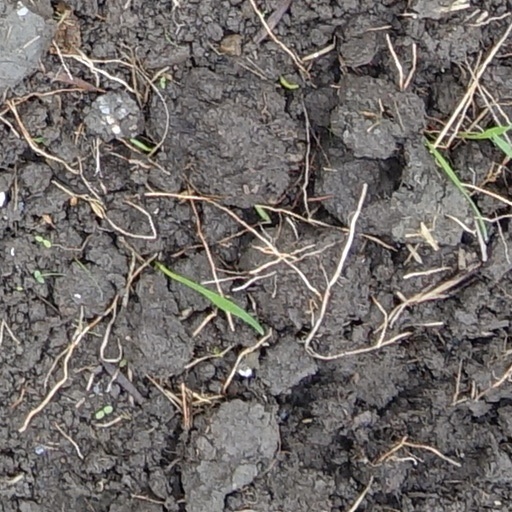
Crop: wheat